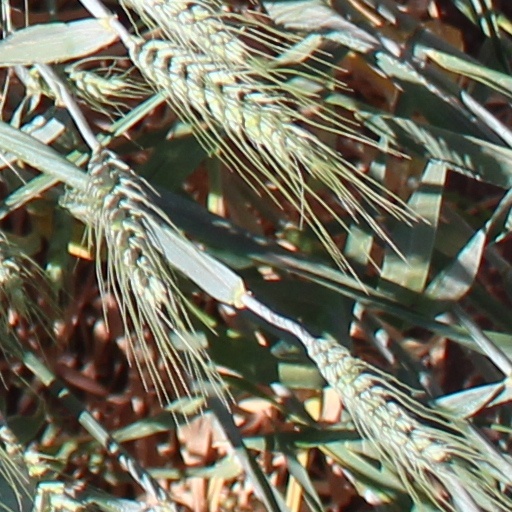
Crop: wheat